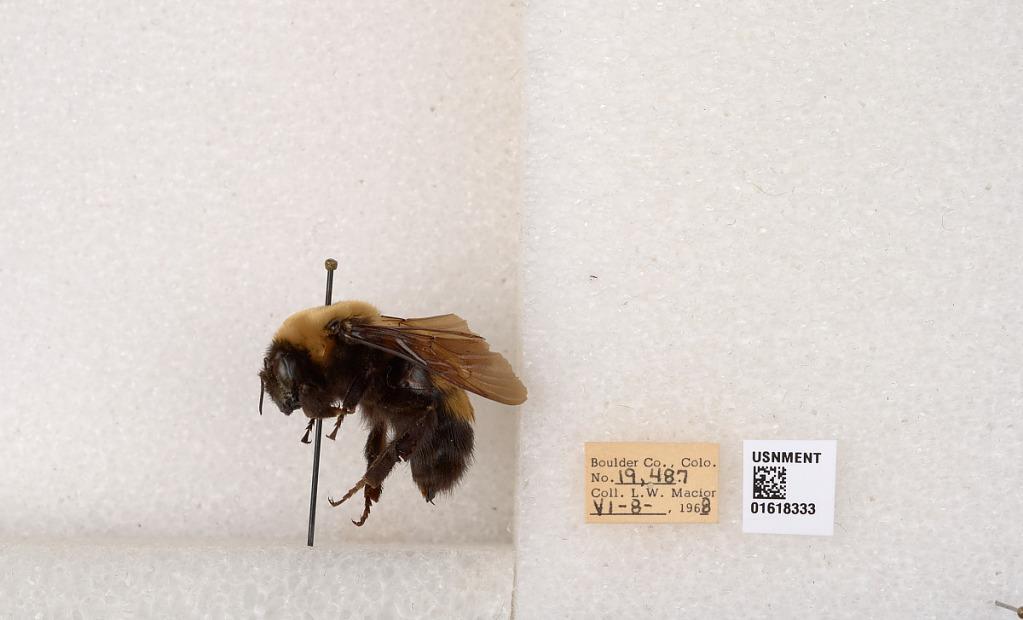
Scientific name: Bombus (Bombus) nevadensis Cresson
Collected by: L. Macior
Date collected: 1968-6-8
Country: United States
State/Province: Colorado
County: Boulder
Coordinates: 40.0925, -105.358